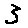
Label: 3